The Dragon Pearl

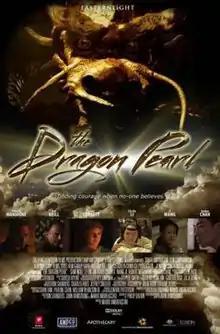
Theatrical release poster

The Dragon Pearl is a 2011 family film that follows the story of two people who meet in China to encounter a real live Chinese dragon, and also discover the mystery behind the whereabouts of his all-powerful pearl.